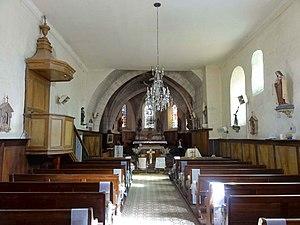
Intérieur de l'église - voir titre.
L'église Saint-Lucien est une église catholique paroissiale située à Warluis, dans l'Oise, en France. Elle réunit une nef unique du XIᵉ siècle, simple salle rectangulaire, à un élégant clocher roman du premier tiers du XIIᵉ siècle, situé au sud de la dernière travée de la nef, et un transept et une abside du début du XVIIᵉ siècle. Ces parties orientales constituent un modeste ensemble d'un pur style gothique flamboyant, en décalage total avec l'architecture de la Renaissance tardive qui règne à la période de construction. En 1866, la nef fut prolongée d'une travée vers l'ouest, et l'édifice se développe ainsi tout en longueur. Il possède une série de vitraux intéressants du XIXᵉ siècle, et également une verrière du début du XVIᵉ siècle classée monument historique. L'église Saint-Lucien fut inscrite au titre des monuments historiques par arrêté du 25 juin 1986, et est aujourd'hui affiliée à la paroisse « Frédéric Ozanam » de Beauvais-Sud. Les messes dominicales y sont célébrées les dimanches des mois pairs, sauf en août, à 9 h 30.